Maserati Tipo 26B

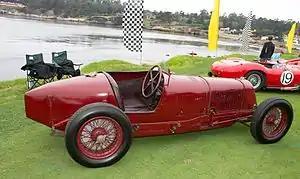
1928 Maserati Tipo 26B Monoposto (chassis no. 33/2515)

The Maserati Tipo 26B or Maserati Tipo 26B Monoposto was a racing car built by Italian manufacturer Maserati between 1927 and 1930, in a total of six examples and one additional engine.